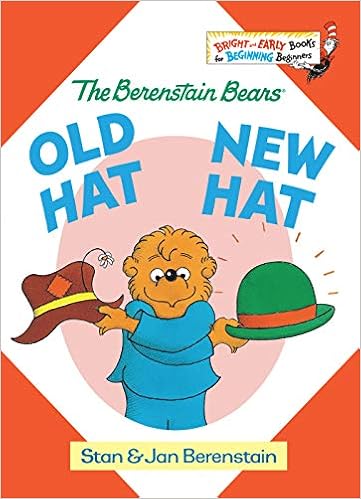
Old Hat New Hat
Category: Books
From the Inside Flap Illus. in full color. "Out shopping, the Bears look at frilly and silly hats, bumpy and lumpy ones. Offers slapstick humor and simple concepts of sizes and shape."-- School Library Journal. From the Back Cover Illus. in full color. "Out shopping, the Bears look at frilly and silly hats, bumpy and lumpy ones. Offers slapstick humor and simple concepts of sizes and shape."--"School Library Journal. About the Author Stan and Jan Berenstain were both born in 1923 in Philadelphia.  They didn't know each other as children, but met later at school, at the Philadelphia College of Art.  They liked each other right away, and found out that the both enjoyed the same kinds of books, plays, music and art.  During World War II, Stan was a medical assistant in the Army, and Jan worked in an airplane factory.  When the war was over, they got married and began to work together as artists and writers, primarily drawing cartoons for popular magazines.  After having their two sons Leo and Michael, the Berenstains decided to write some funny children's books that their children and other children could read and enjoy.  Their first published children's book was called The Big Honey Hunt .  It was about a family of bears, who later became known as the "Berenstain Bears."   Stan and Jan planned all of their books together. They both wrote the stories and created the pictures.  They continued to live outside of Philadelphia in the country.  There are now over 300 Berenstain Bears books.
Features: Illus. in full color. "Out shopping, the Bears look at frilly and silly hats, bumpy and lumpy ones. Offers slapstick humor and simple concepts of sizes and shape."-- | School Library Journal.